Polina Egorova

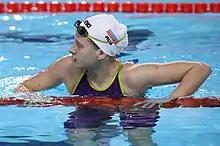
Egorova at the 2018 Summer Youth Olympics

Polina Alexeyevna Egorova (born on 25 February 2000) is a Russian butterfly and backstroke swimmer. She is two-time Youth Olympic Games champion (2018) and six-time European Games champion (2015).